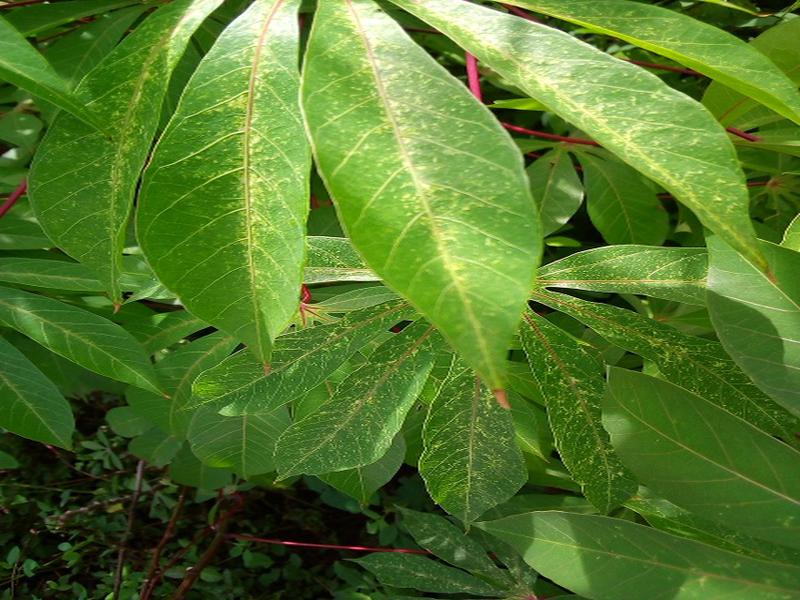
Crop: cassava
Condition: green_mottle